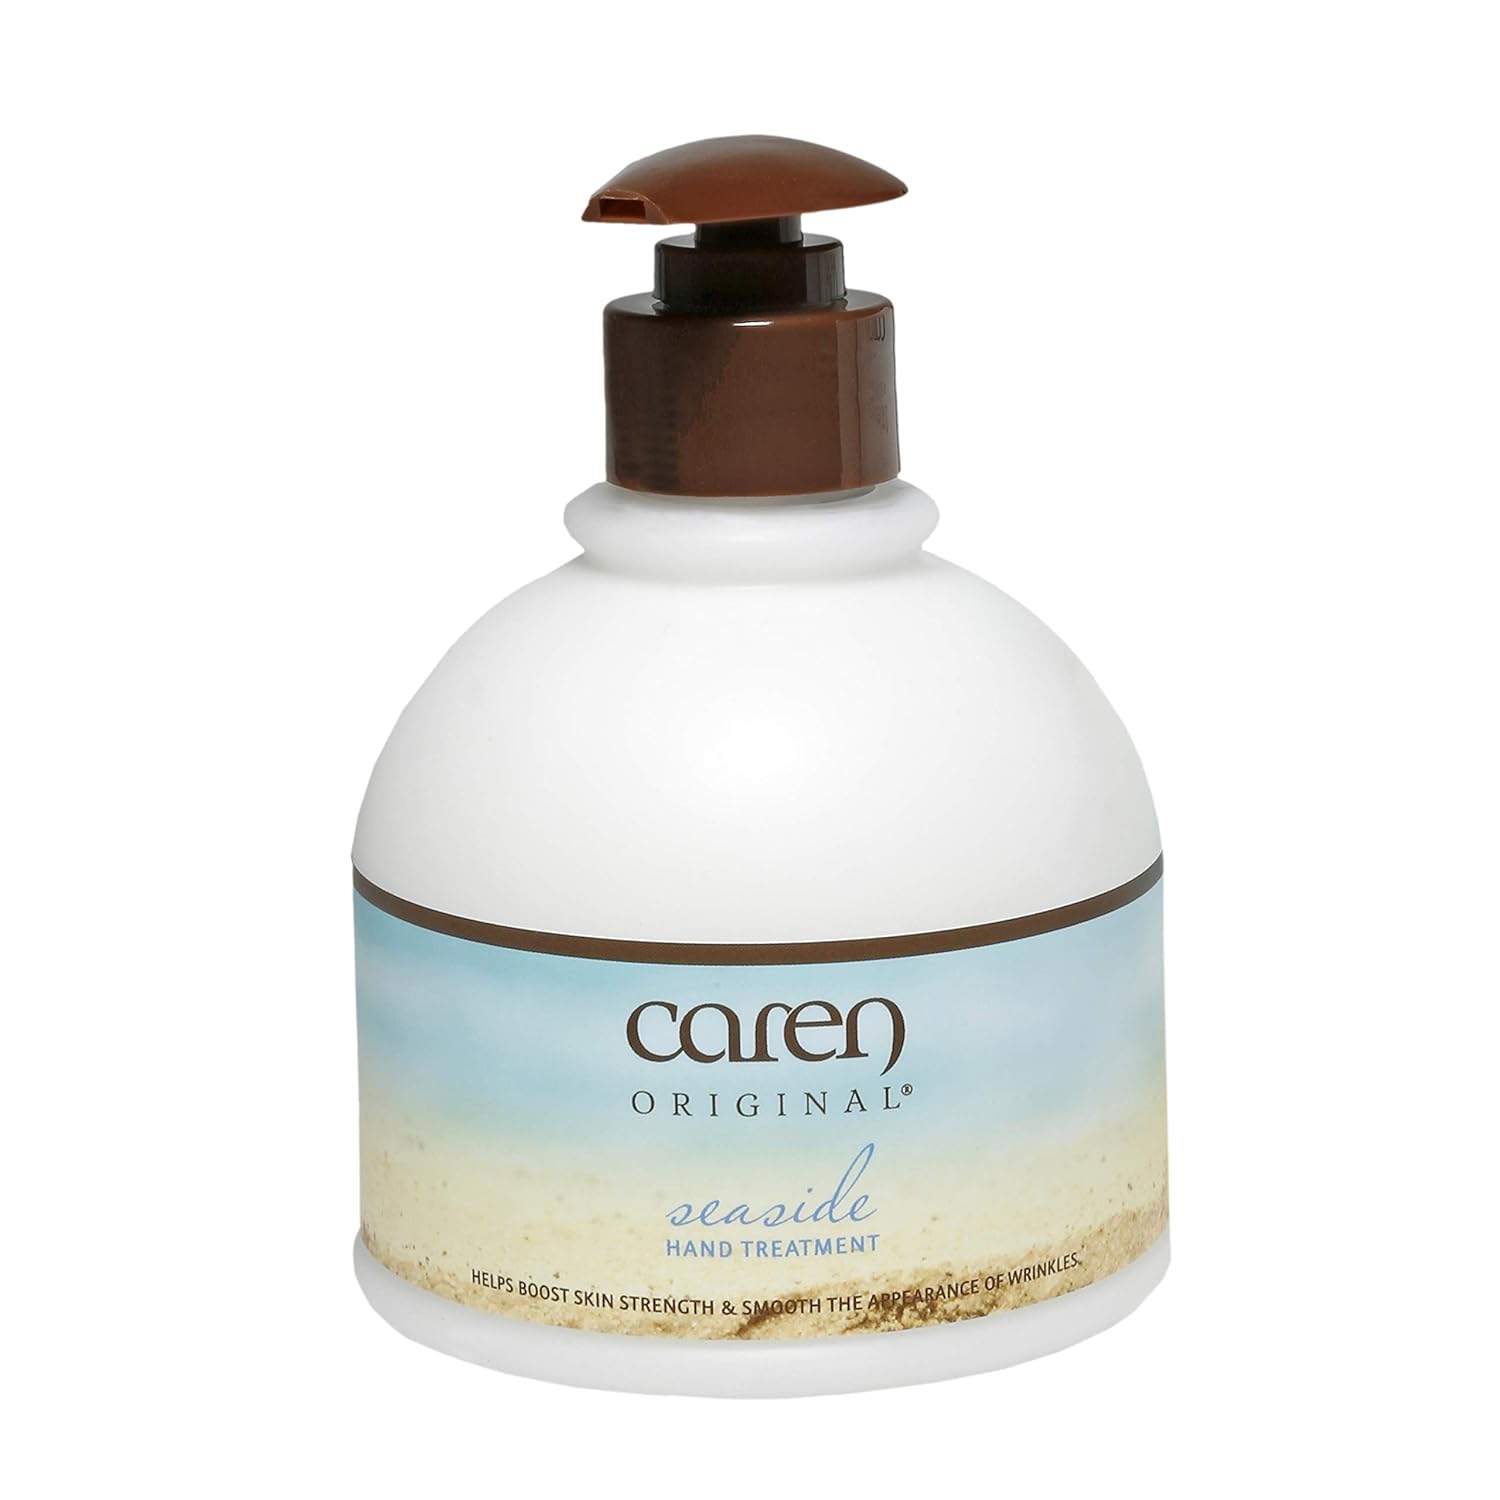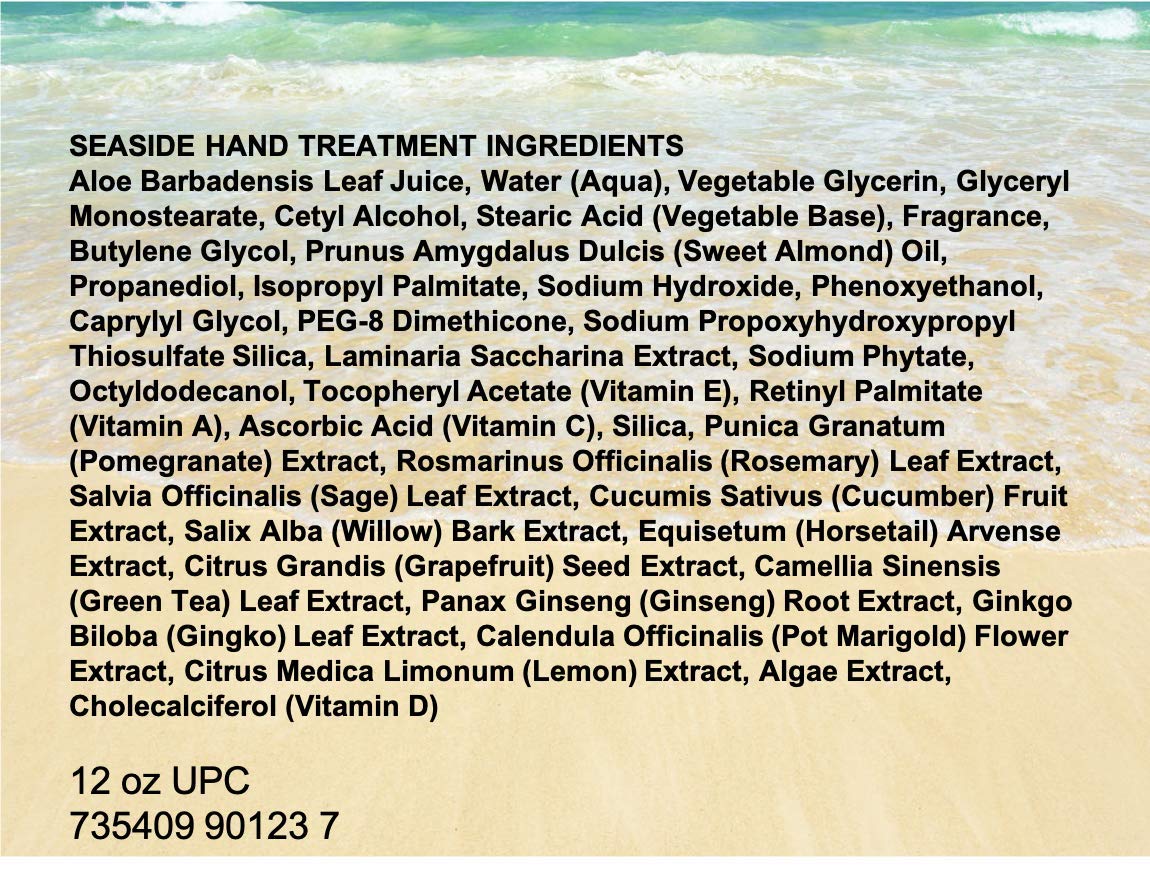
Caren Original Seaside Hand Treatment, 12 Fluid Ounce
Category: All Beauty
Seaside with Regenesea, an anti aging ingredient, helps to improve collagen, boost skin strength and smooth the appearance of wrinkles. Our luxurious Aloe Vera based hand cream helps soothe, heal & condition your skin. This rich formula is readily absorbed and enriched with a blend of vitamins, moisturizers, antioxidants & 13 botanical extracts. This perfect treatment leaves your skin nourished, hydrated and lightly fragranced. Non-greasy. Free of parabens, Phthalate, mineral oil, glutens and cruelty free. Made in the USA. Seaside fragrance is a wonderfully fresh, clean sea scents with breezy marine notes of saltwater tide and calming seagrass musk, warmed over sunny notes of Sicilian lemon, happy florals, tranquil driftwood and lazy ocean moss.
Features: Enriched with Regenesea, an anti aging ingredient that helps to improve collagen, boost skin strength and smooth the appearance of wrinkles. | Leaves your skin nourished, hydrated and lightly fragranced | Non-greasy, gluten free, contains no mineral oil & not tested on animals | The packlage dimension of the product is: 3.5"L x3.5"W x5.1"H